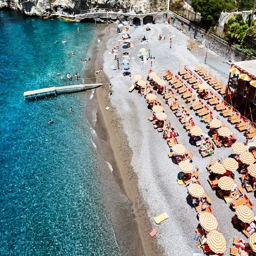
the view from my bridal luncheon